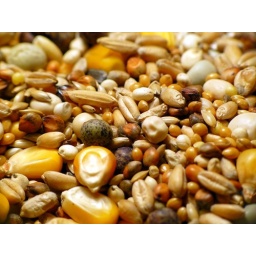
A little something for my friends in the cherry tree outside the kitchen window :-)